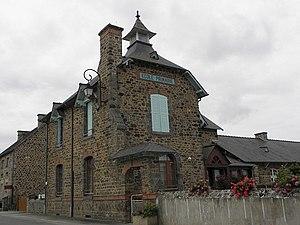
Mairie de Saint-Thual (35).
Saint-Thual est une commune française située dans le département d'Ille-et-Vilaine, en région Bretagne, peuplée de 915 habitants.